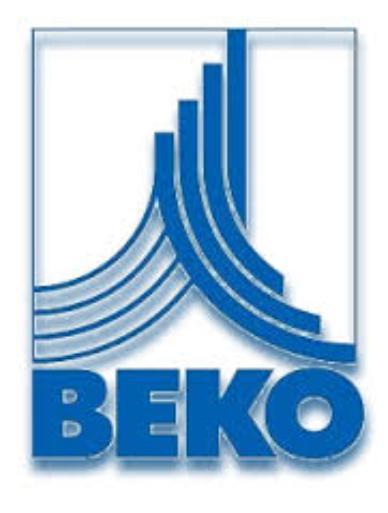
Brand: Beko
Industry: Necessities